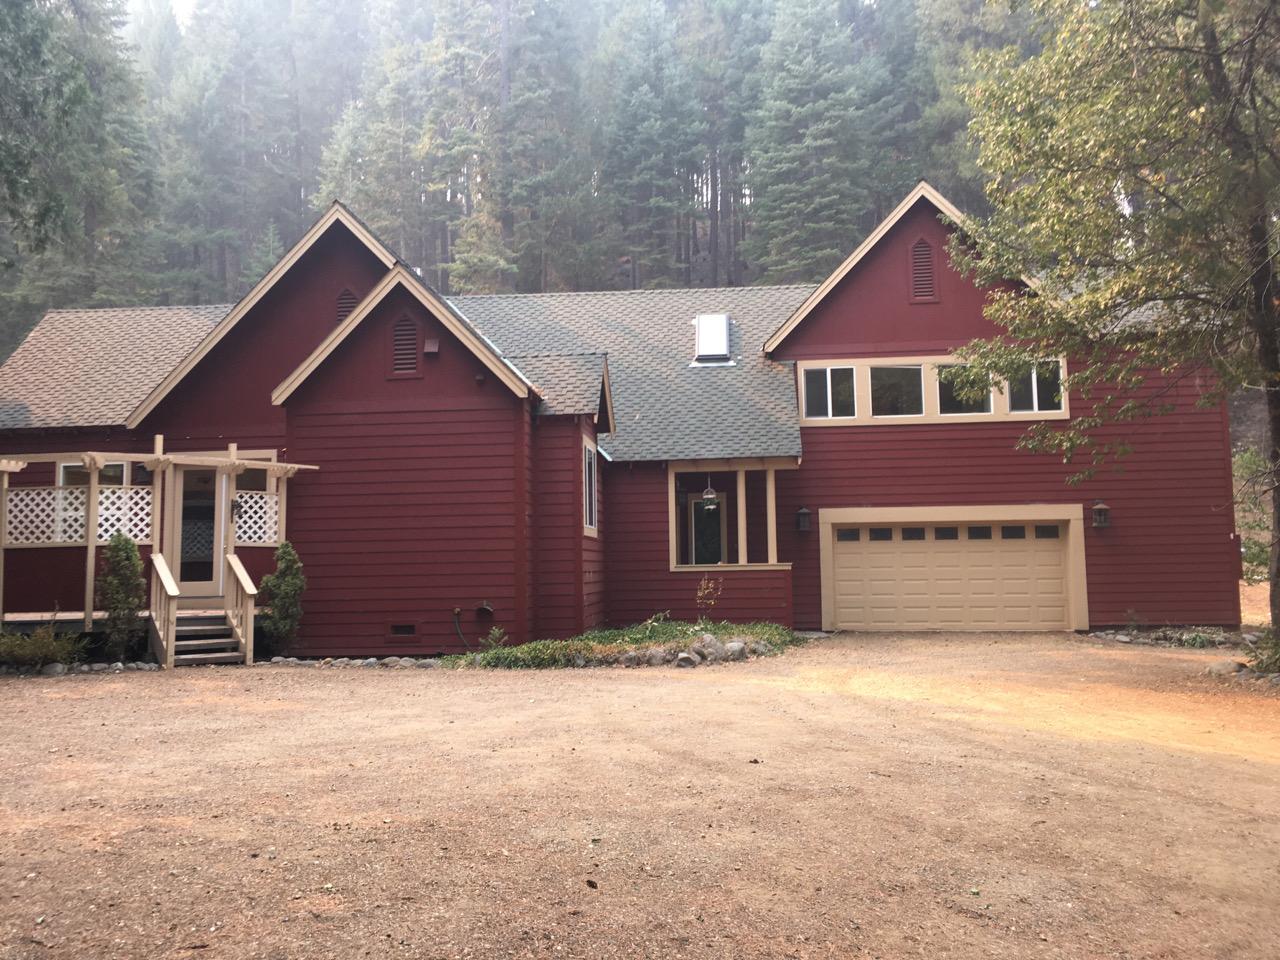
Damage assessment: no_damage